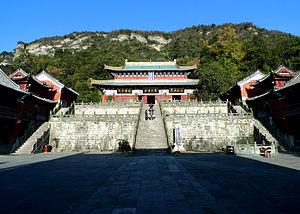
Cet article recense les sites inscrits au patrimoine mondial en Chine.
Danjiangkou est une ville-district de la province du Hubei en Chine. Elle est placée sous la juridiction de la ville-préfecture de Shiyan.